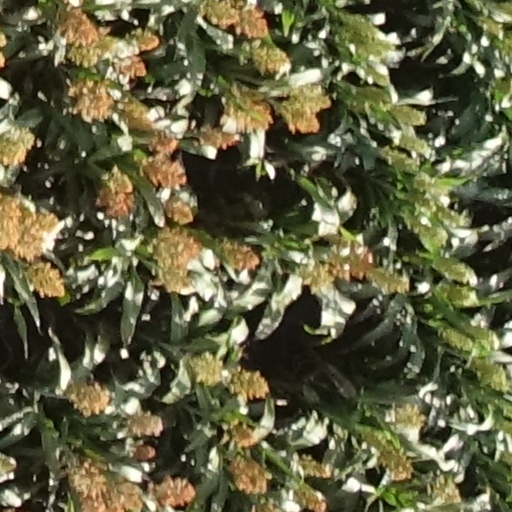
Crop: sorghum